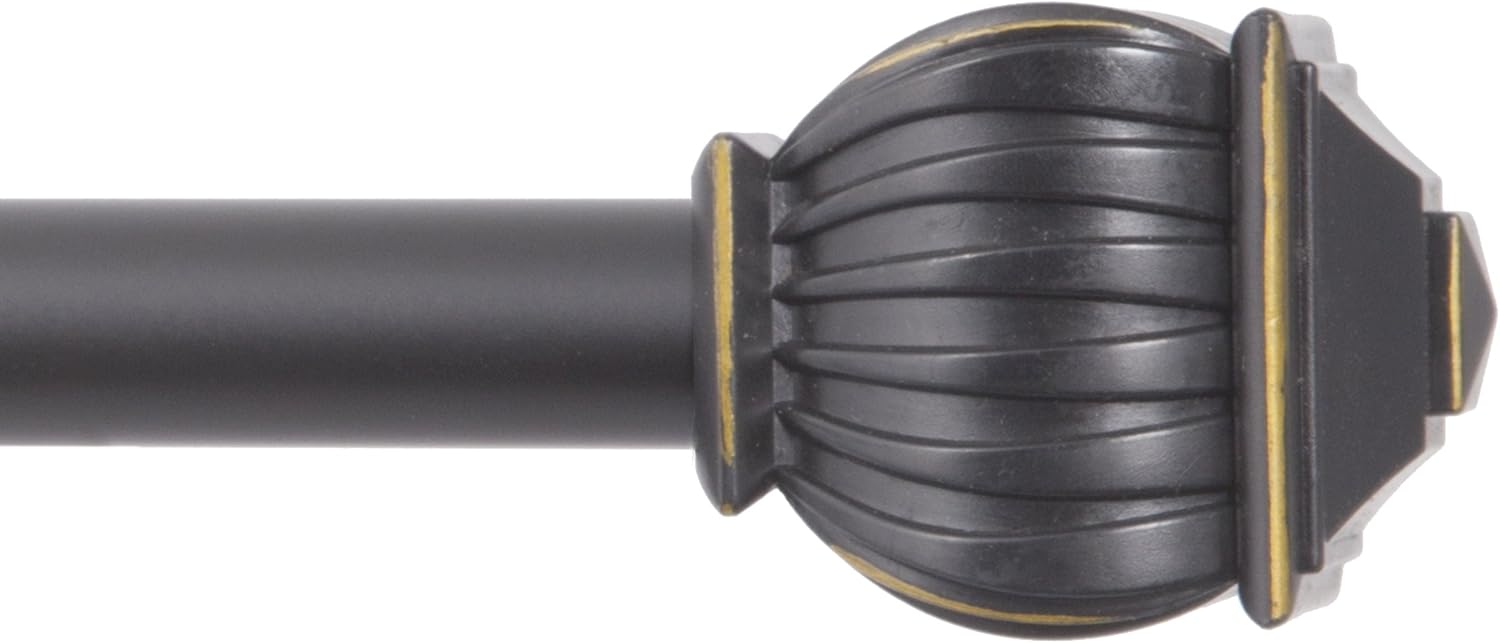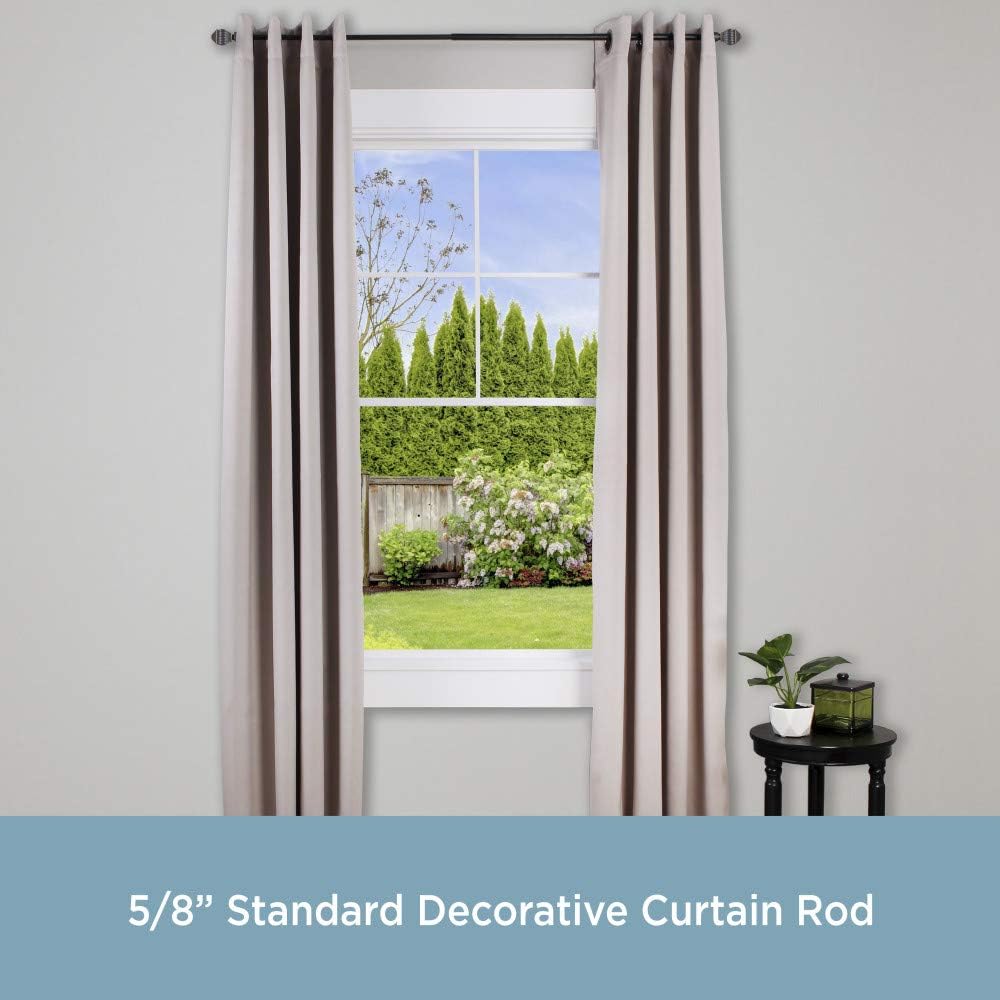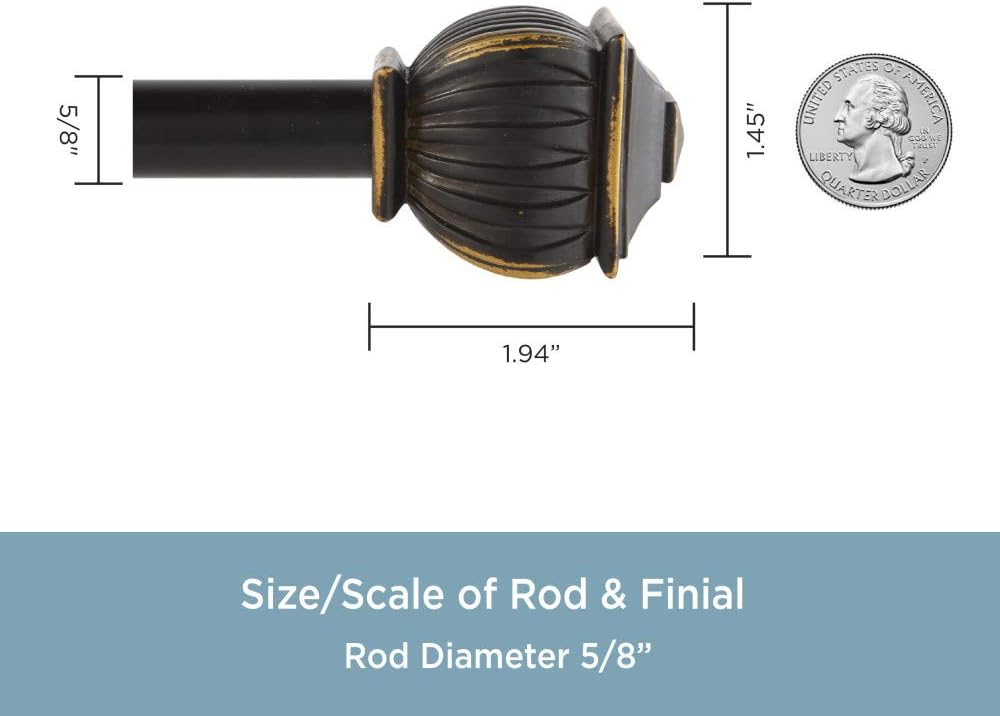
Kenney Beckett 5/8" Standard Decorative Window Curtain Rod, 28-48", Bronze
Category: Amazon Home
Add a touch of style to your home with the Beckett 5/8" Standard Decorative Window Curtain Rod by Kenney. The 5/8 inch diameter Beckett curtain rod in bronze features matching soft square shaped finial ends. Use in your kitchen, bedroom, dining room, and living room to hang light to medium weight curtains. The telescoping rod adjusts from 28 inches to 48 inches to fit your window and projects 3 inches from the wall. It is ideal for hanging curtains with pockets, grommets, back tabs, and tab tops, but can also be used with clip rings. Drapery Hardware Set Includes: one telescoping steel curtain rod with decorative soft square finials (1.94" L x 1.45" W x 1.45" H), two mounting brackets, screws, drywall anchors, and installation instructions.
Features: The Kenney Beckett 5/8" Standard Decorative Window Curtain Rod features soft square shaped finial ends | 5/8" diameter curtain rod adjusts from 28-48" to fit your window and projects 3" from the wall | For use with light to medium weight curtains in your kitchen, bedroom, dining room, and living room | Steel rod in bark finish with decorative bronze soft square finial ends and matching mounting hardware | Includes: one telescoping curtain rod with finials, two brackets, screws, drywall anchors, and installation instructions